Yazmeen Jamieson

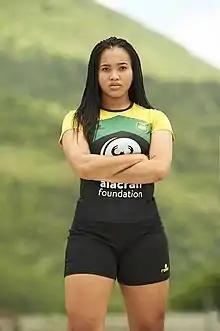
Jamieson with Jamaica in 2019

Yazmeen Alexis Jamieson (born 17 March 1998) is a footballer who plays as a goalkeeper for Guelph United in League1 Ontario. Born in Canada, she plays for the Jamaica national team.